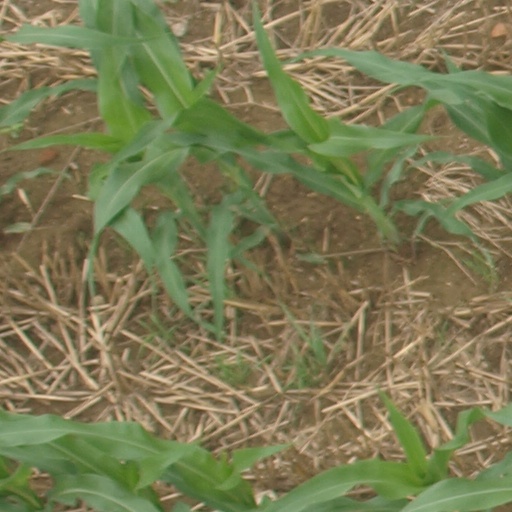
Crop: maize; corn